Sustainable Technology Optimization Research Center

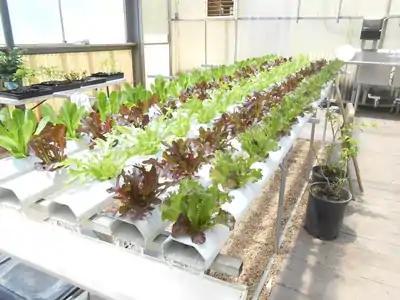

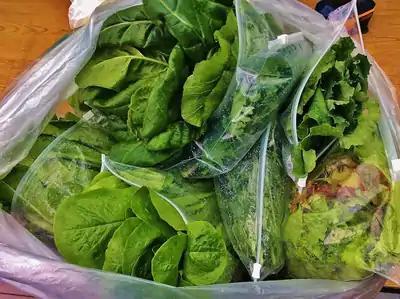

STORC aquaponic's project focuses on the Urban Agriculture Method studying how to reduce water use and space needed to grow food in an urban setting. The goal of the aquaponic system at the facility is to gather detailed quantitative and operational parameters creating an example for other aquaponic systems to reference. Nutrient, reproductive, feeding, and environmental factors required by traditional aquaponic systems are addressed as well as pest and disease control strategies. The STORC is developing renewable systems to monitor operational controls such as water and air temperature, air circulation, and data collection. Other objectives of these systems include addressing problems in urban, industrial, and agriculture settings to ascertain knowledge needed to scale-up aquaponic systems that are both cost effective and efficient.